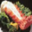
Label: lobster